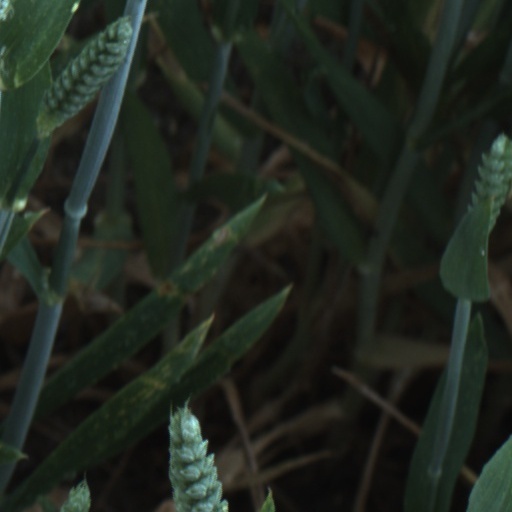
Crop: wheat